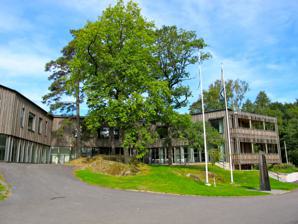
Building: Kamratgården
Country: Sweden
Year built: 1961
Association football facility in Gothenburg, Sweden For the football stadium in Uddevalla, see Kamratgården (Uddevalla) . Kamratgården The exterior of Kamratgården Location Gothenburg , Sweden Coordinates 57°41′51″N 12°01′42″E / 57.697449°N 12.028460°E / 57.697449; 12.028460 Owner IFK Göteborg Operator IFK Göteborg Type Football training complex Construction Broke ground 1959 (old) 12 February 2011 (new) Built 1959–1961 (old) 2011–2012 (new) Opened 1 October 1961 ( 1961-10-01 ) (old) 18 March 2012 ( 2012-03-18 ) (new) Demolished February 2011 (old) Construction cost SEK 150,000 (old) SEK 30 million (new) Architect Åke Andersson (old) OkiDoki! Arkitekter (new) General contractor Erik Andersson (old) Sefa (new) Tenants IFK Göteborg IFK Göteborg Academy Kamratgården ( transl. The Comrade Estate ) is the administrative home and clubhouse of Swedish football club IFK Göteborg and the main training ground of the club. The complex is located near Delsjön in eastern Gothenburg , Sweden . The original buildings were constructed 1959–1961, but were demolished in 2011 to give place to a new building complex. The new building was subsequently opened in 2012. The complex also houses two full-size football pitches . Old Kamratgården The western part of old Kamratgården, including office and administration. Before Kamratgården, IFK owned a clubhouse called "Lilla Sjödala" located in Pixbo outside Gothenburg since 1946. The house was mostly used by the orienteering and athletics sections of IFK, and was sold in 1964. A more central location was sought, and in August 1959 IFK acquired a lease for 2.4 hectares (5.9 acres) of land near Delsjön. The plans for this new centre included a full-size grass football pitch , athletics facilities, a clubhouse with changing rooms, a social room and sauna, to a cost of SEK 150,000. The 220 square metres (2,400 sq ft) building complex was officially opened on 1 October 1961, and expanded in 1964 with a large storehouse. A second football pitch (with dirt surface) was completed in 1968, allowing for football training at Kamratgården during wintertime. During 1970–1976 additional changing rooms were added and floodlighting was added in 1975. The eastern part of old Kamratgården, with kitchen and dining room. A kitchen facility, staff room and additional storehouses were built in 1984. The administrative staff of the club were not stationed at Kamratgården until 1992, when a 235 square metres (2,530 sq ft) office building was added, before that the office and visiting address of IFK Göteborg was located on Drottninggatan in central Gothenburg. A second grass pitch was added in 1994, and a year later an indoor hall (without heating) for seven-a-side football and training was completed some 500 metres from the main buildings. The indoor hall was destroyed by heavy snowfall in early 2010, but rebuilt and reopened in December 2010. These mentioned additions and further additions such as a gym and additional social rooms in 1996–1997, had increased the total floor area from the initial 220 square metres (2,400 sq ft) to 1,200 square metres (13,000 sq ft) by 2004. New Kamratgården The east wing of Kamratgården, fronted by Kamratstenen. When Håkan Mild ended his playing career in 2005 and took over as director of sports for IFK Göteborg, he also initiated a discussion regarding the standards of Kamratgården together with then club director Seppo Vaihela . All stand-alone additions and modifications over the years had not only decreased the aesthetics of Kamratgården but also increased the cost of maintaining and keeping Kamratgården in repair. As ideas started to realise, IFK took several offers from building contractors, settling on Sefa who also started sponsoring the club. The initial cost of SEK 35 million was decreased to around 30 million. Around 3 million of the cost was sponsored by individuals who bought a spot for their name on Kamratstenen ( transl. The Comrade Stone ), a stone with a four-pointed star cross section , the symbol of Idrottsföreningen Kamraterna . The names of all players reaching 200 matches for the club are also added to the star. Overview of Kamratgården, the sports area is on the left and the administrative area on the right. The decision to build the new Kamratgården was taken on 22 October 2010, and the old buildings were demolished in February 2011, just a few months shy of 50 years in existence. Construction was started on 12 February 2011 and finished in December the same year. New Kamratgården was opened on 18 March 2012, without any time delay or additional costs accrued during the building process. Some 2,000 persons visited the opening which also featured the inauguration of Kamratstenen. The new two-floor 2,000 square metres (22,000 sq ft) building is divided into two areas. The administrative area has offices, meeting rooms, media room, reception, kitchen and dining room for 140 people. The sports area houses three changing rooms (one for the senior team, one for the youth team and one guest changing room ), gym, bath, sauna, offices for coaching staff, a player's lounge and additional rooms. Due to weak finances, IFK Göteborg decided to sell Kamratgården to an external partner in late 2015. The agreement released funds needed to secure the economy, while at the same time allowing IFK to rent the facilities without increased operating costs. IFK Göteborg also secured the rights to buy back the complex at any time the club wanted to do so. The members of the club decided to buy back Kamratgården at an extraordinary general meeting in late November 2021, the buyback being officially completed on 1 December 2021 to a cost of around SEK 46 million, mainly financed by loans. IFK Göteborg was the first elite team in Sweden to install hybrid grass , with one of the two pitches at Kamratgården changed to the new surface during the winter of 2016/2017. Starting in 2017, the under-19 and under-21 teams of the IFK Göteborg Academy play their matches on the new pitch. Citations